Boeotia

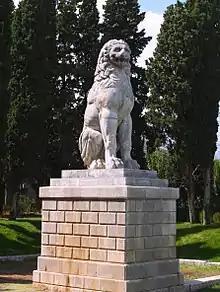
The lion of Chaeronea

Boeotia was created as a prefecture in 1836, again in 1899 and again in 1943; in all cases it was split from Attica and Boeotia Prefecture. As a part of the 2011 Kallikratis government reform, the regional unit Boeotia was created out of the former prefecture Boeotia. The prefecture had the same territory as the present regional unit. At the same time, the municipalities were reorganised, according to the table below.